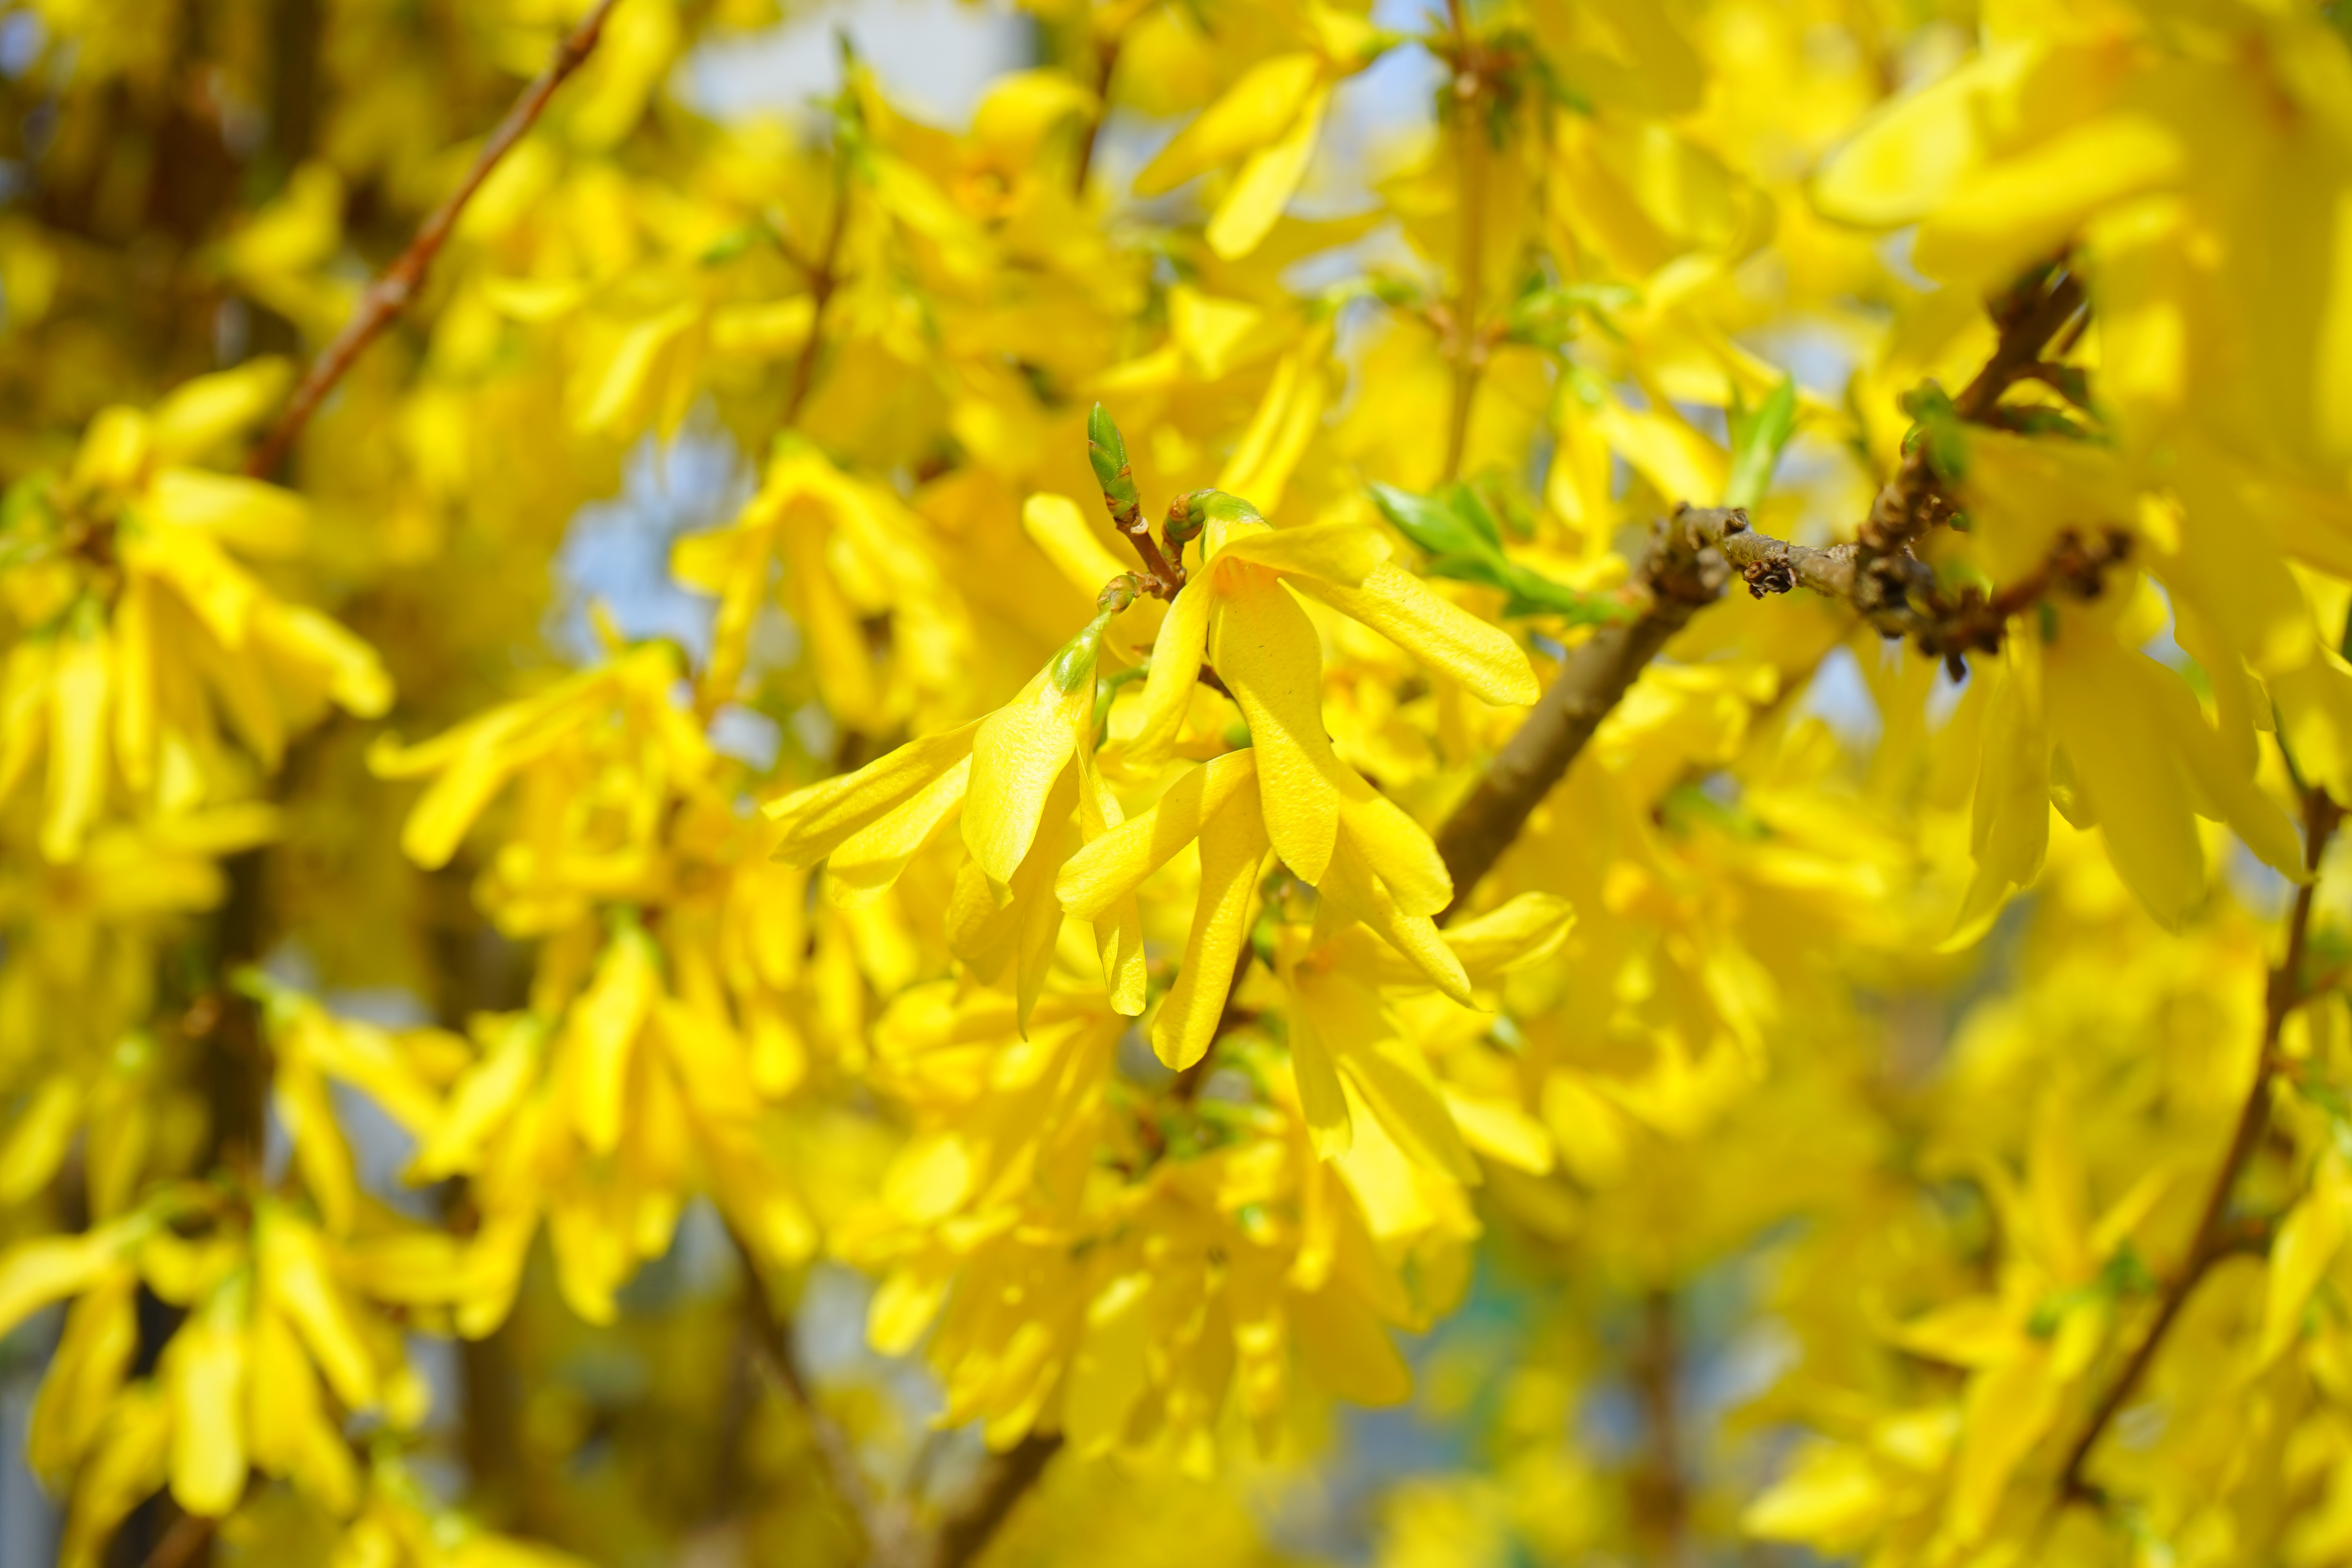
tree, nature, branch, blossom, plant, meadow, sunlight, leaf, flower, bloom, bush, food, spring, green, produce, autumn, botany, yellow, flora, season, wildflower, flowers, close up, shrub, forsythia, ornamental shrub, macro photography, golden yellow, flowering plant, maidenhair tree, olive crop, gold lilac, golden bells, oleaceae, forsythia flowers, stangenblueter, forsythia intermedia, woody plant, land plant